9

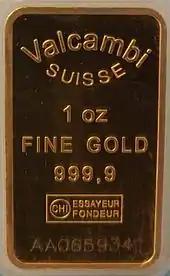
This gold has four nines, as it is 99.99% pure

Nines are a notation for expressing the purity of a chemical.